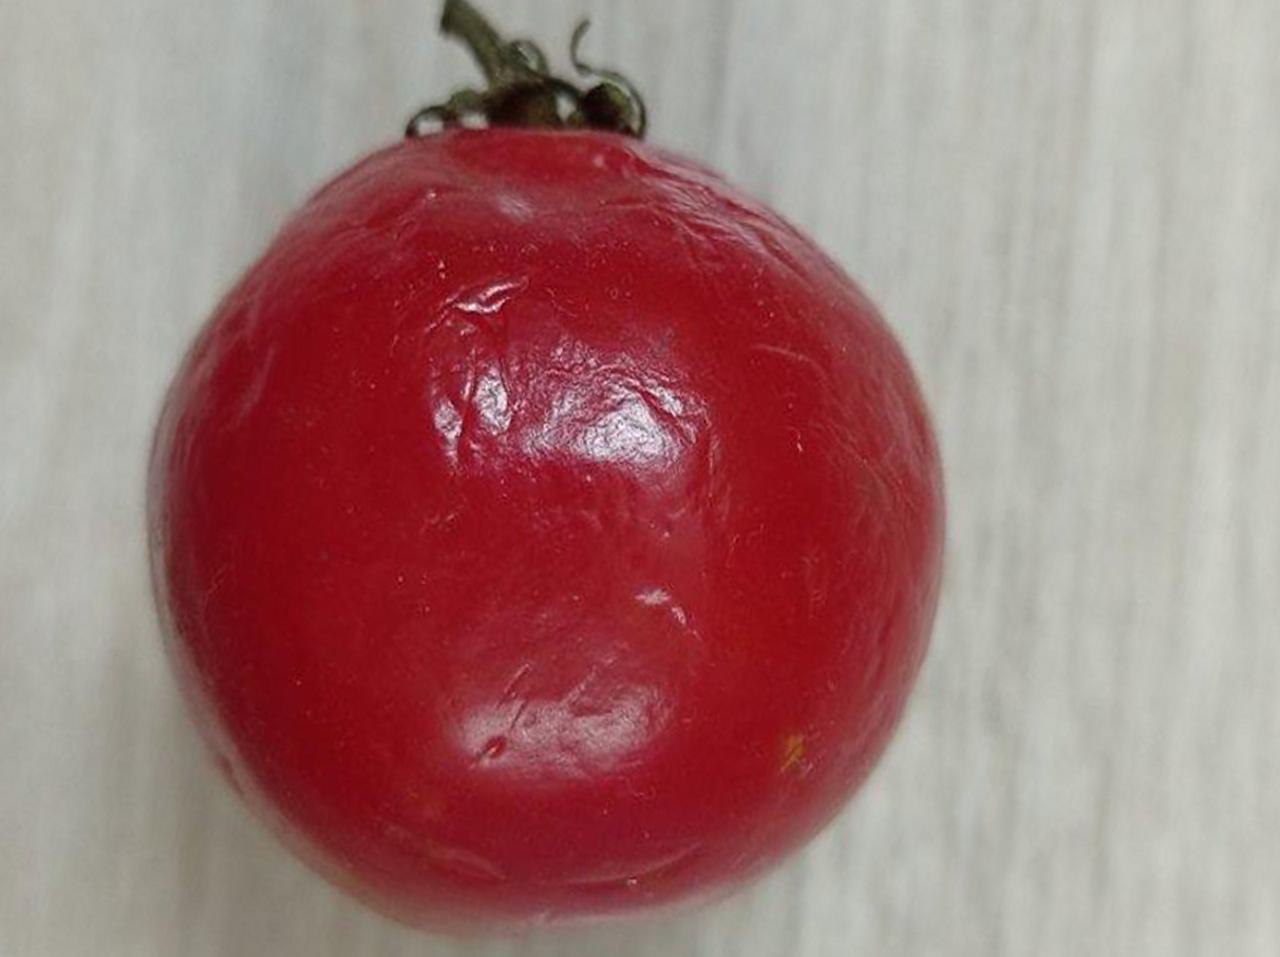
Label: Rotten